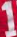
Number: 1